Jack Laugher

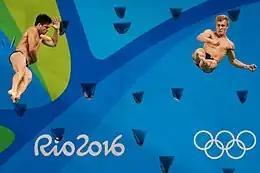
Chris Mears and Jack Laugher at the 2016 Olympics in Rio

In January 2016, Laugher suffered a foot injury while training. In May 2016, he won the 3m synchronised springboard at the European Championships in London with Mears, and a silver in the individual 3m springboard.